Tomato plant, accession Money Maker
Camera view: horizontal (90 deg, fisheye); turntable rotation: 120 degrees
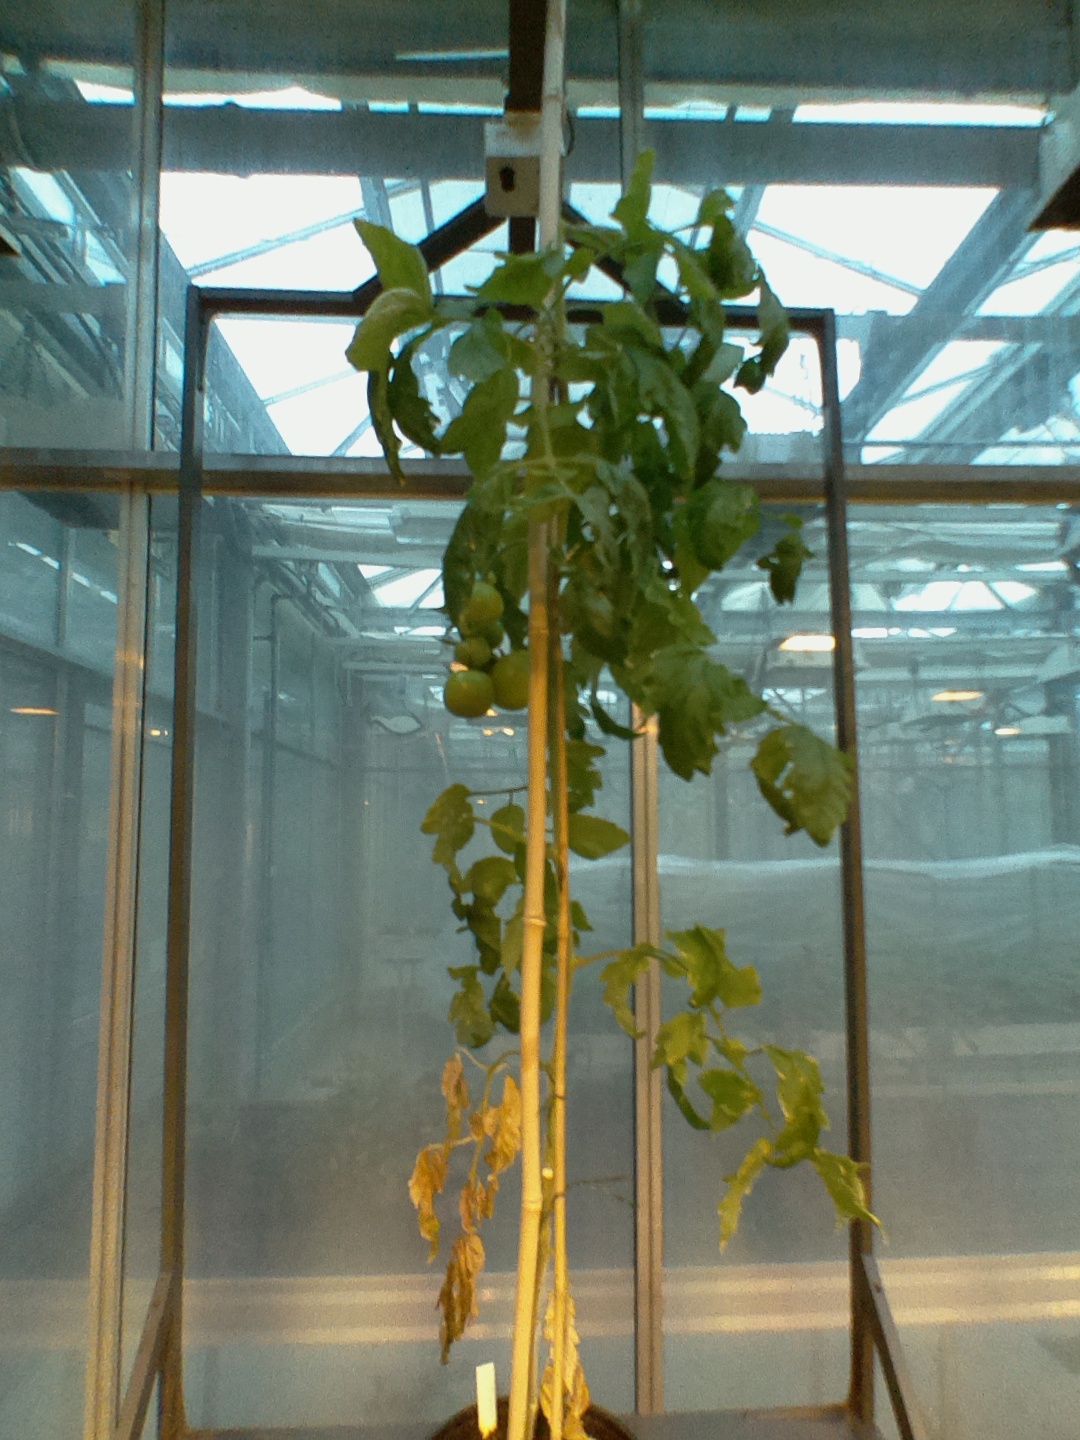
BBCH growth stage 78: 80% -90% of final fruit size